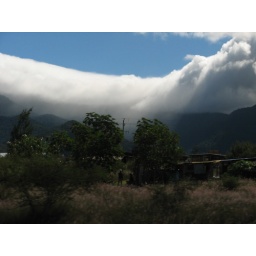
The clouds seem to crest and roll over the mountains in Oaxaca. Something I don't see in New York City.